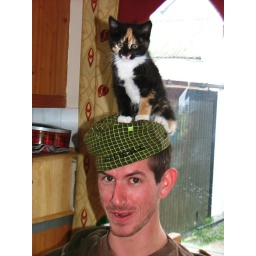
cat in a hat !!!!!!!